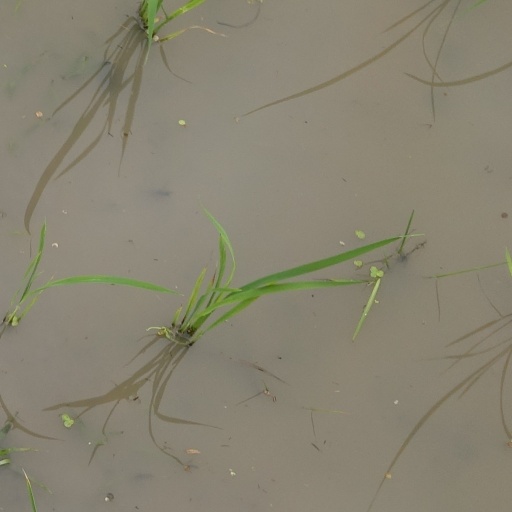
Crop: rice